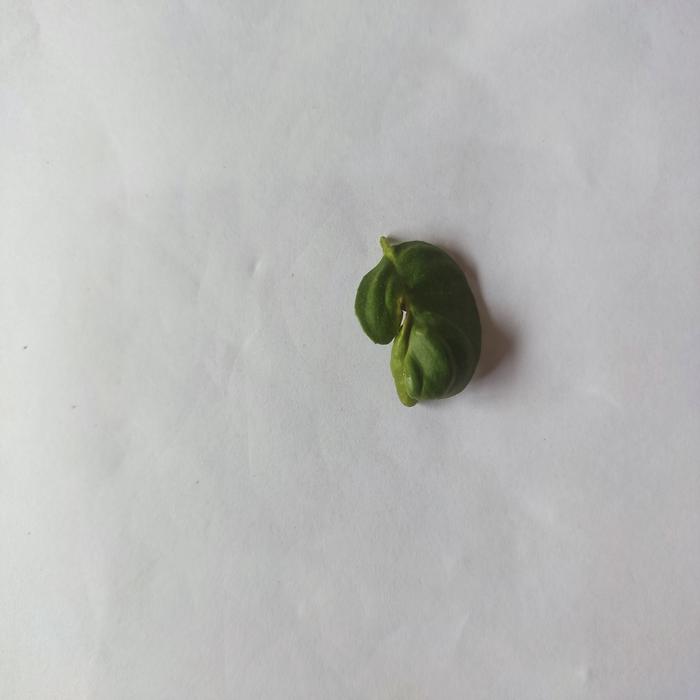
Crop: Lemon
Leaf condition: Leaf_Curl